Question: What is the woman wearing?
Tambaya: Me matar take sanye dashi?
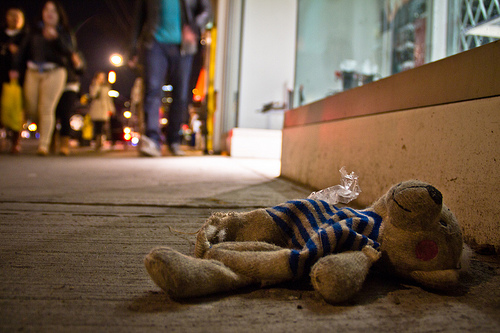
Answer: Tan pants.
Amsa: Wando tan.